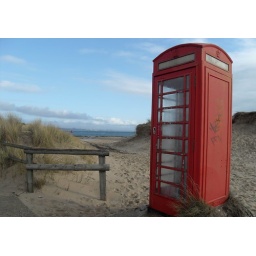
on the beach at studland near the ferry, beautiful day today spotted this iconic phonebox